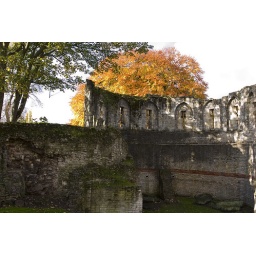
Roman coffins at the base of the tower. Originally the tower was part of the Roman Wall around york.